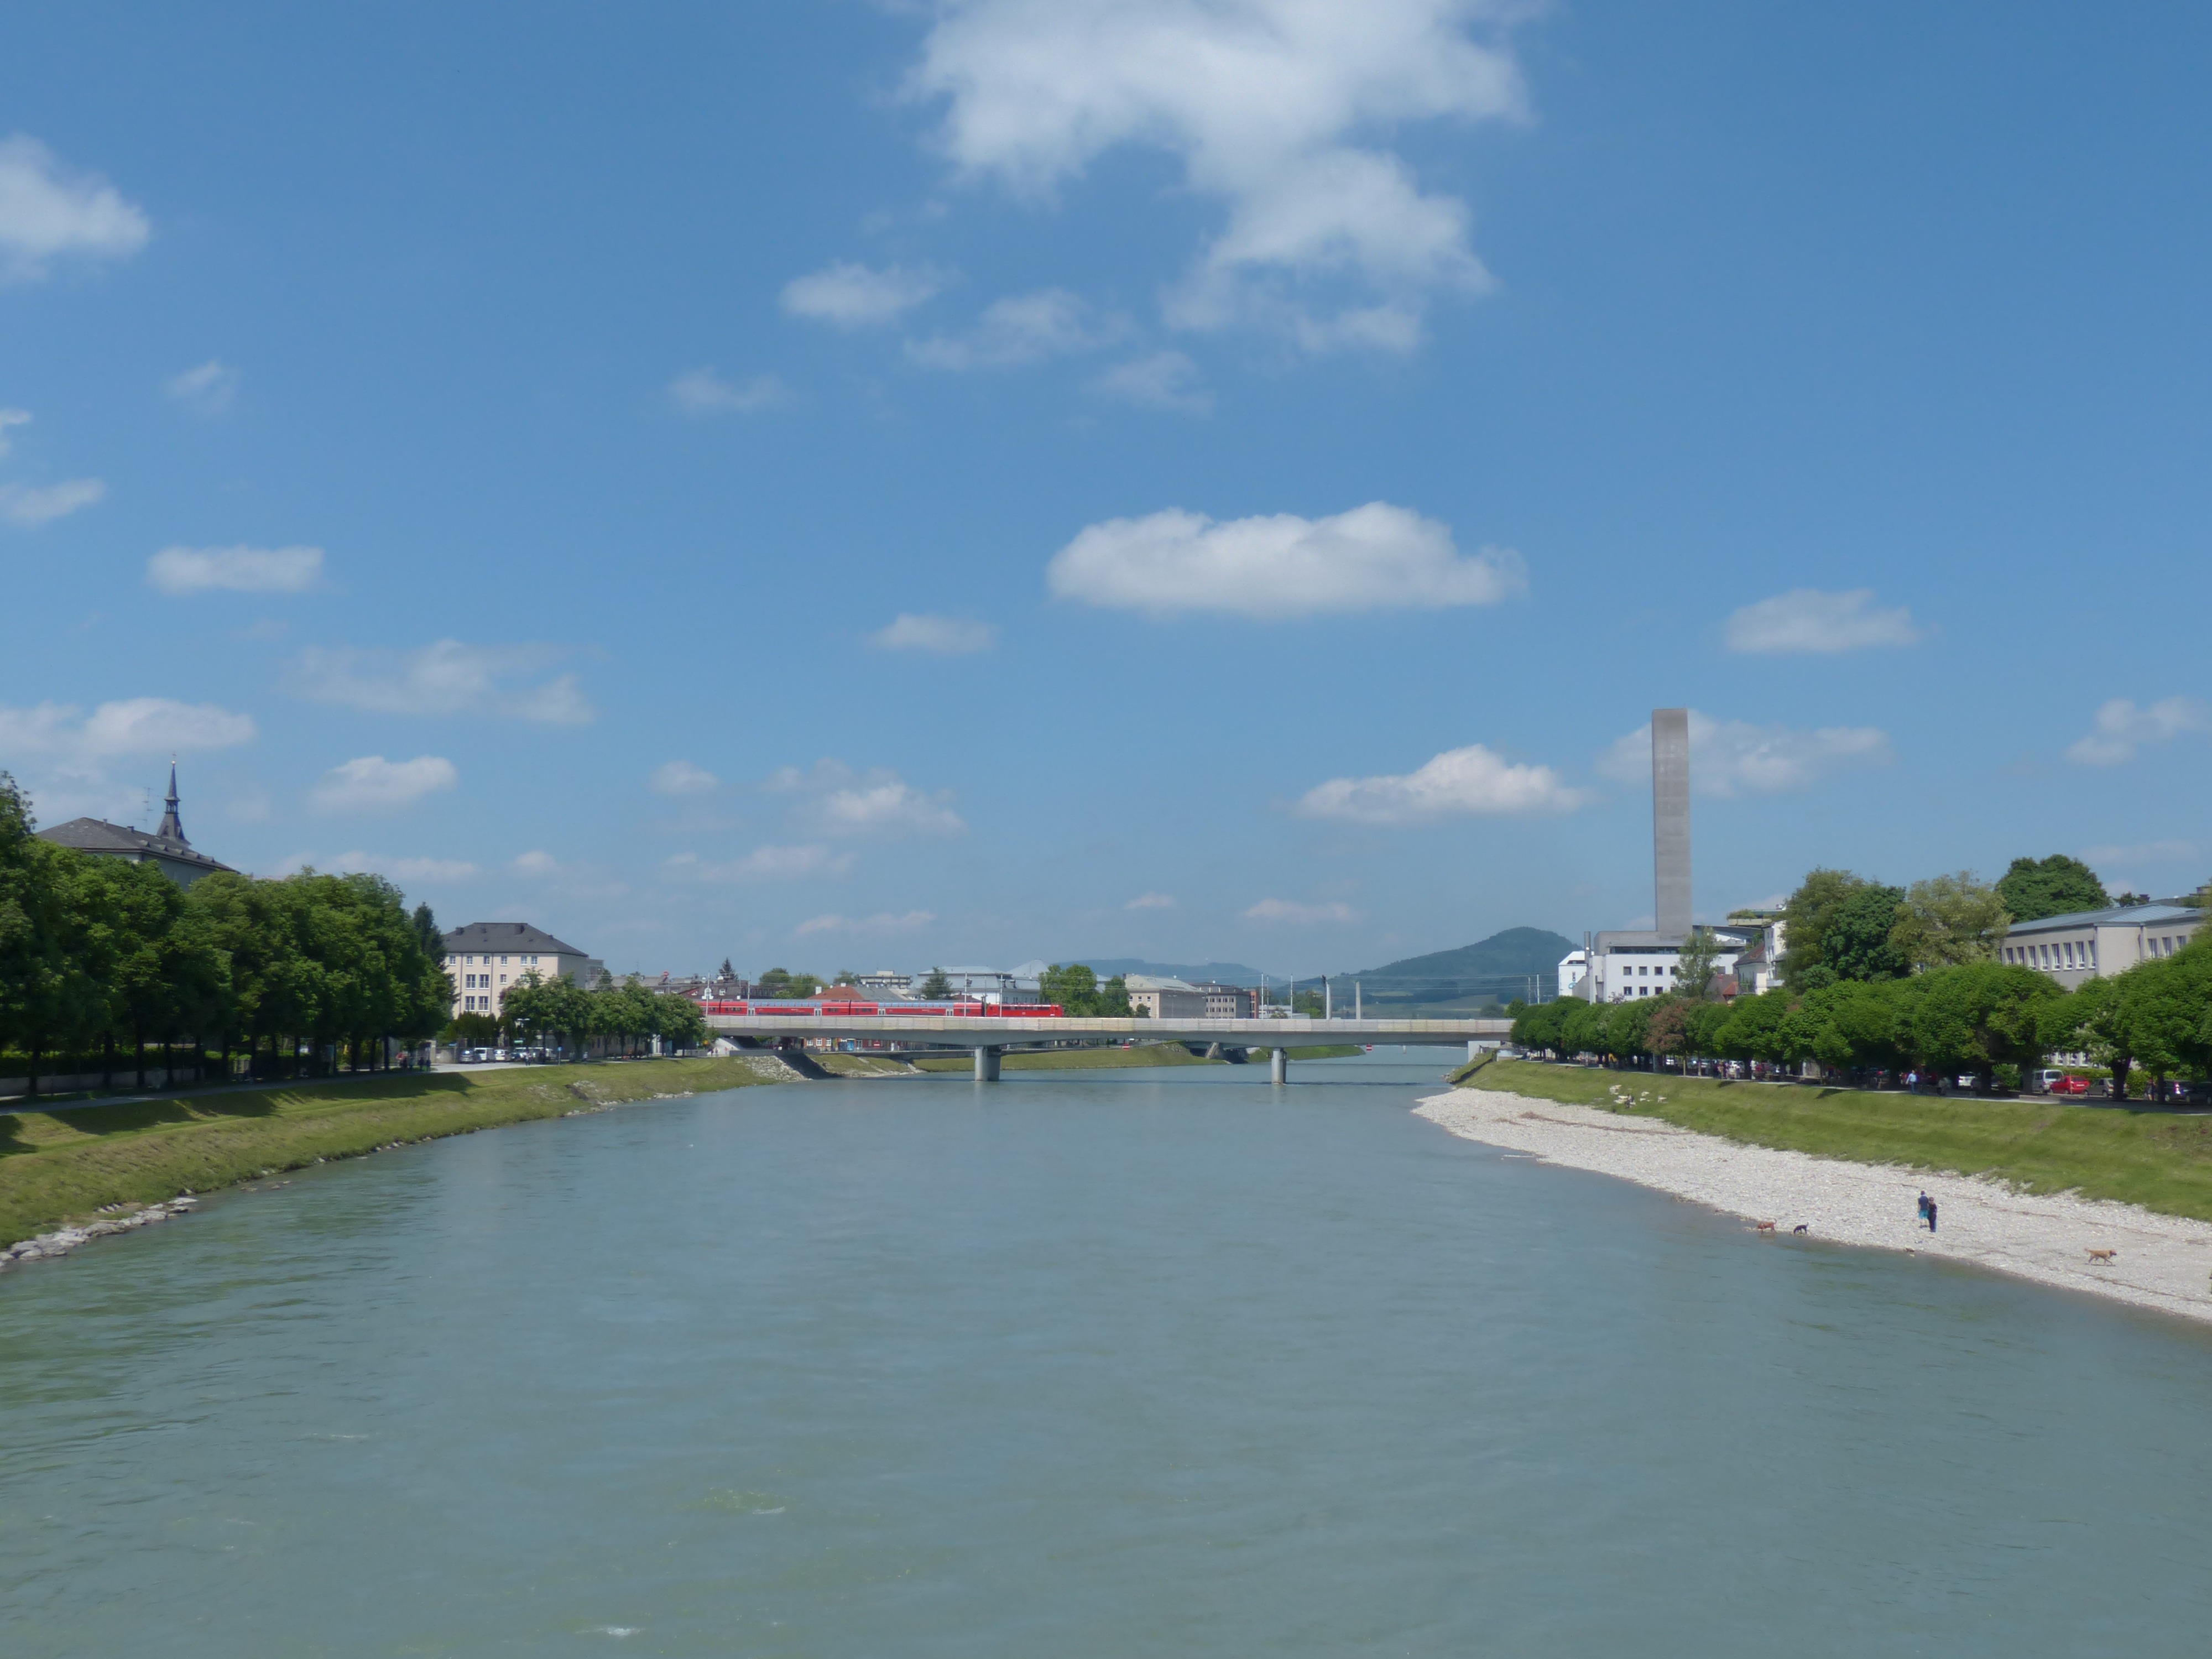
sea, coast, view, river, canal, vacation, tower, bay, reservoir, waterway, body of water, austria, channel, salzburg, salzach, heat and power plant, heat and power center, district heating power plant, heat storm